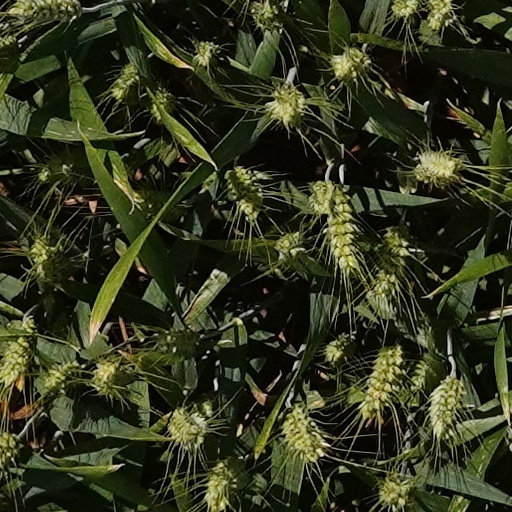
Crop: wheat